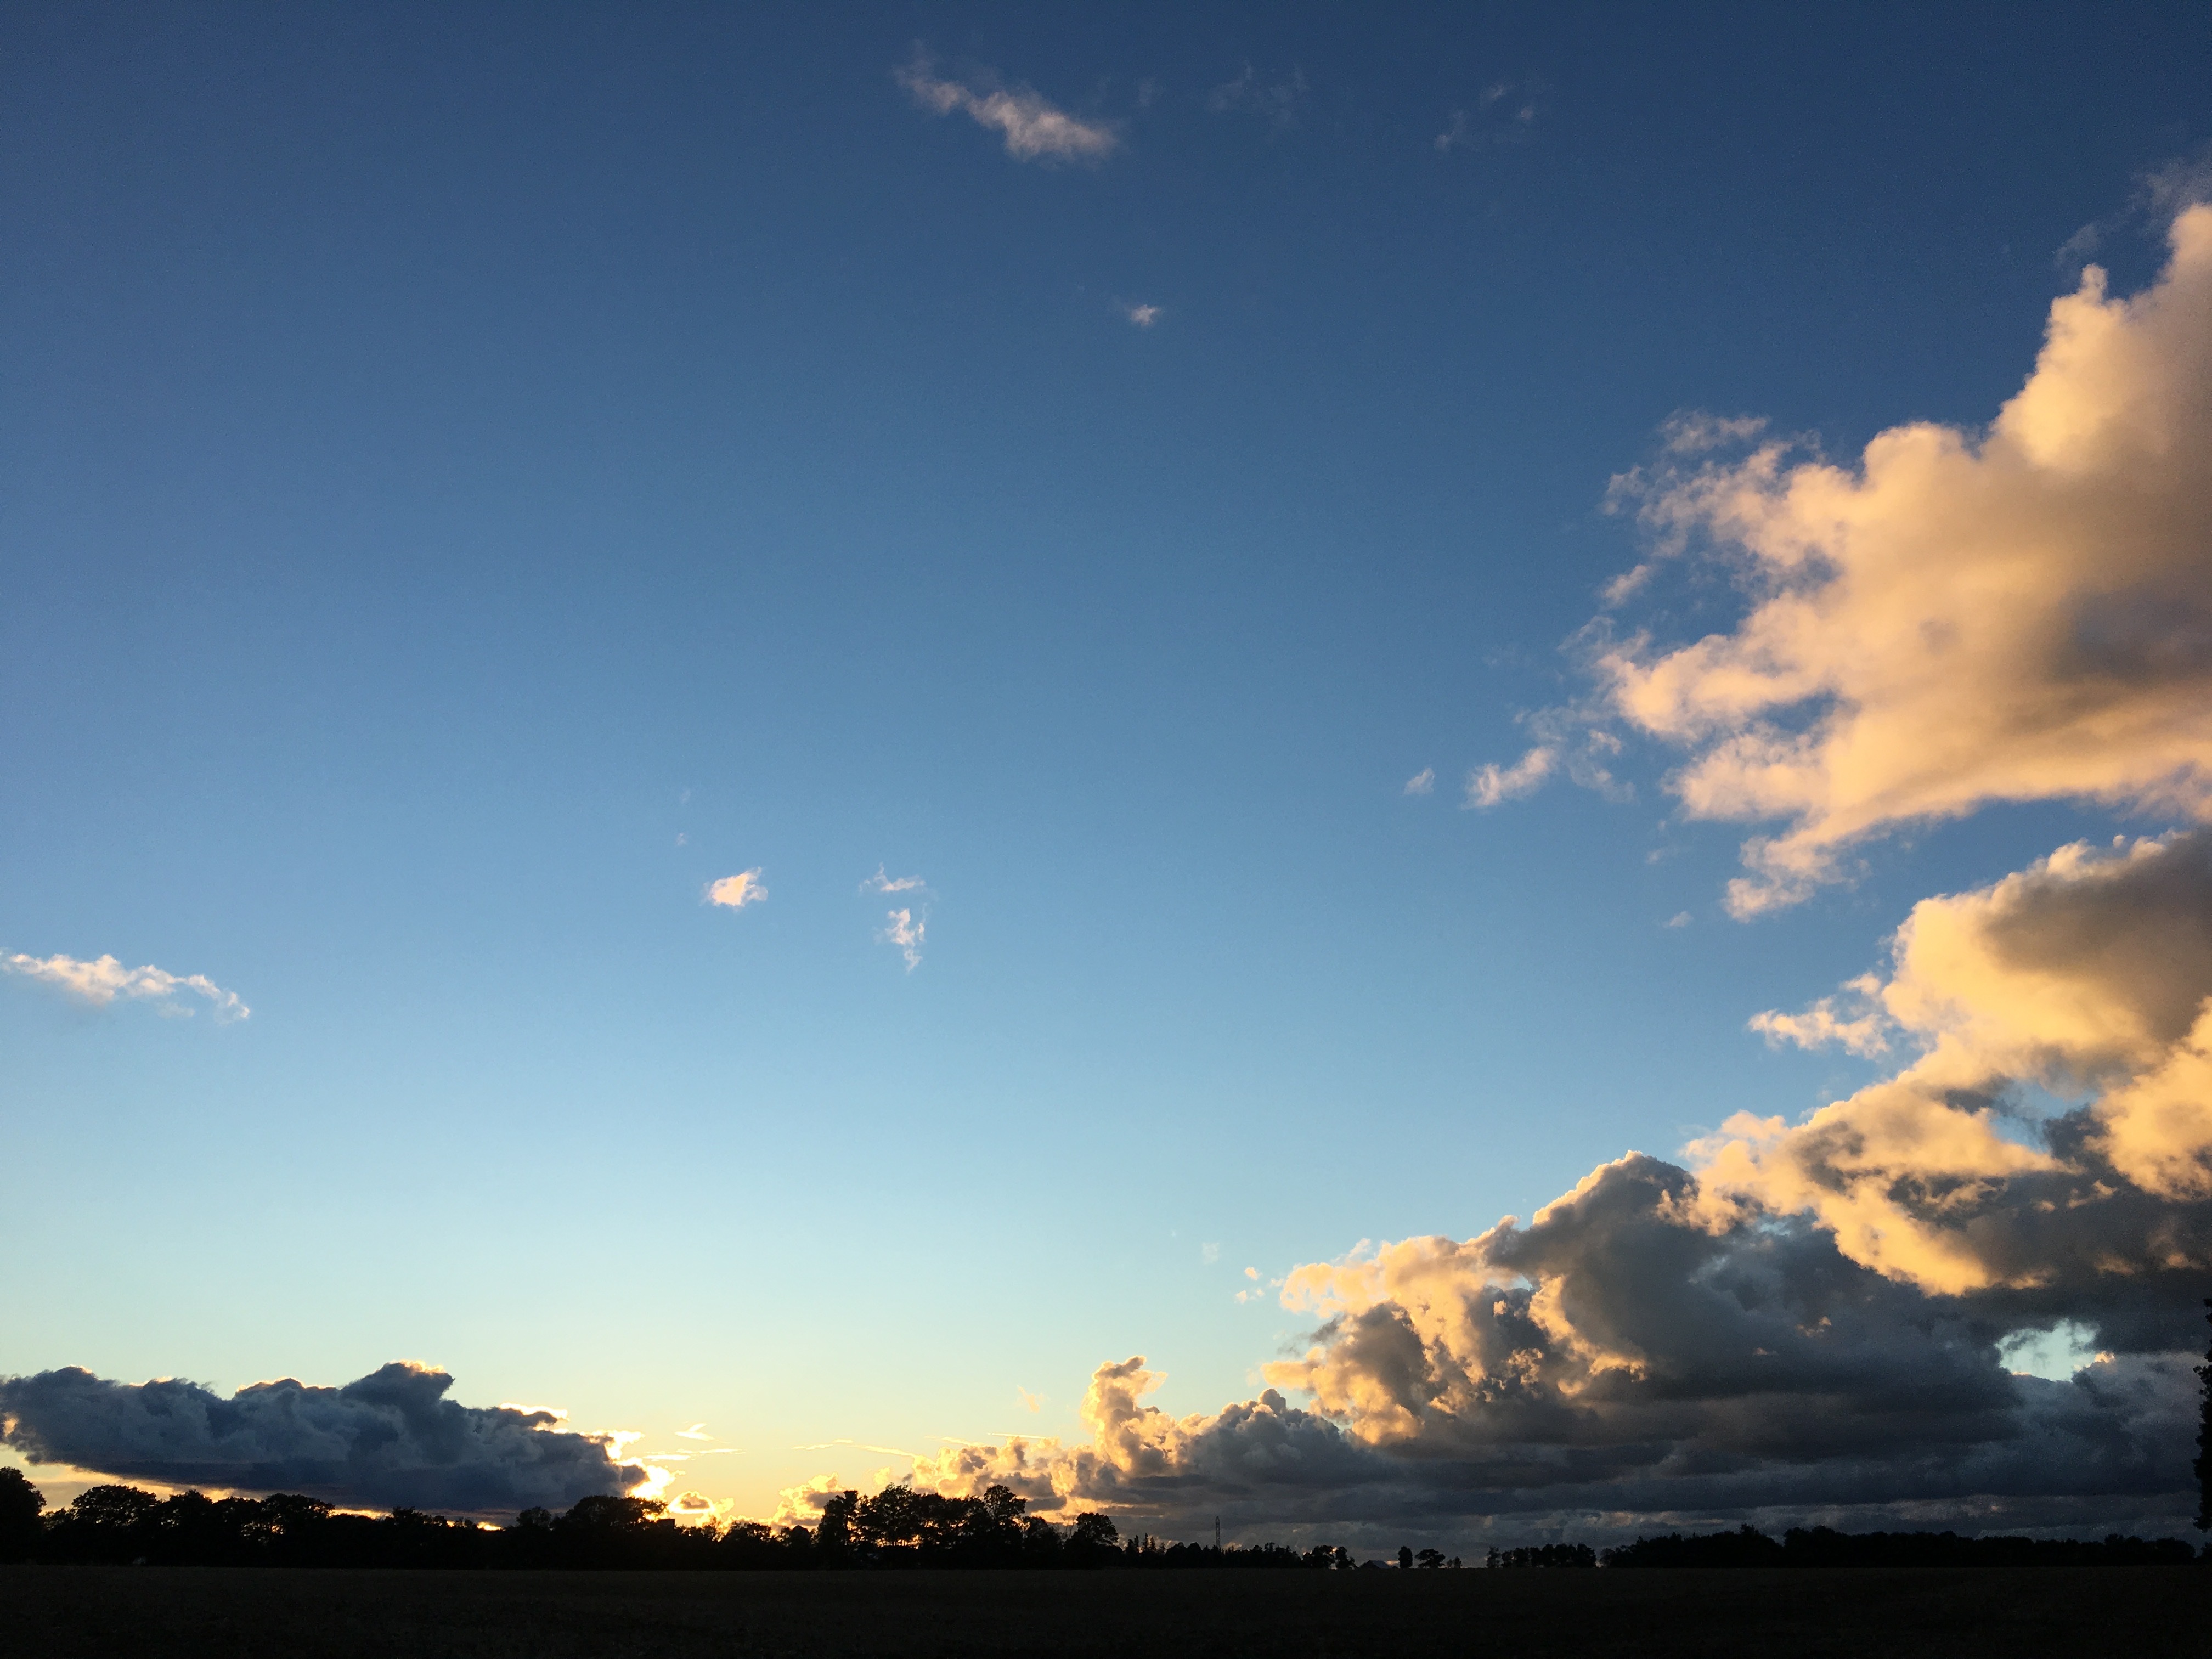
horizon, cloud, sky, sun, sunrise, sunset, sunlight, morning, dawn, atmosphere, dusk, evening, afterglow, astronomical object, meteorological phenomenon, atmosphere of earth